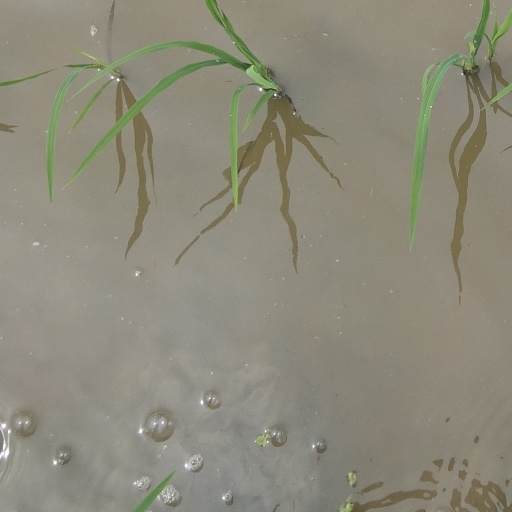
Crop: rice